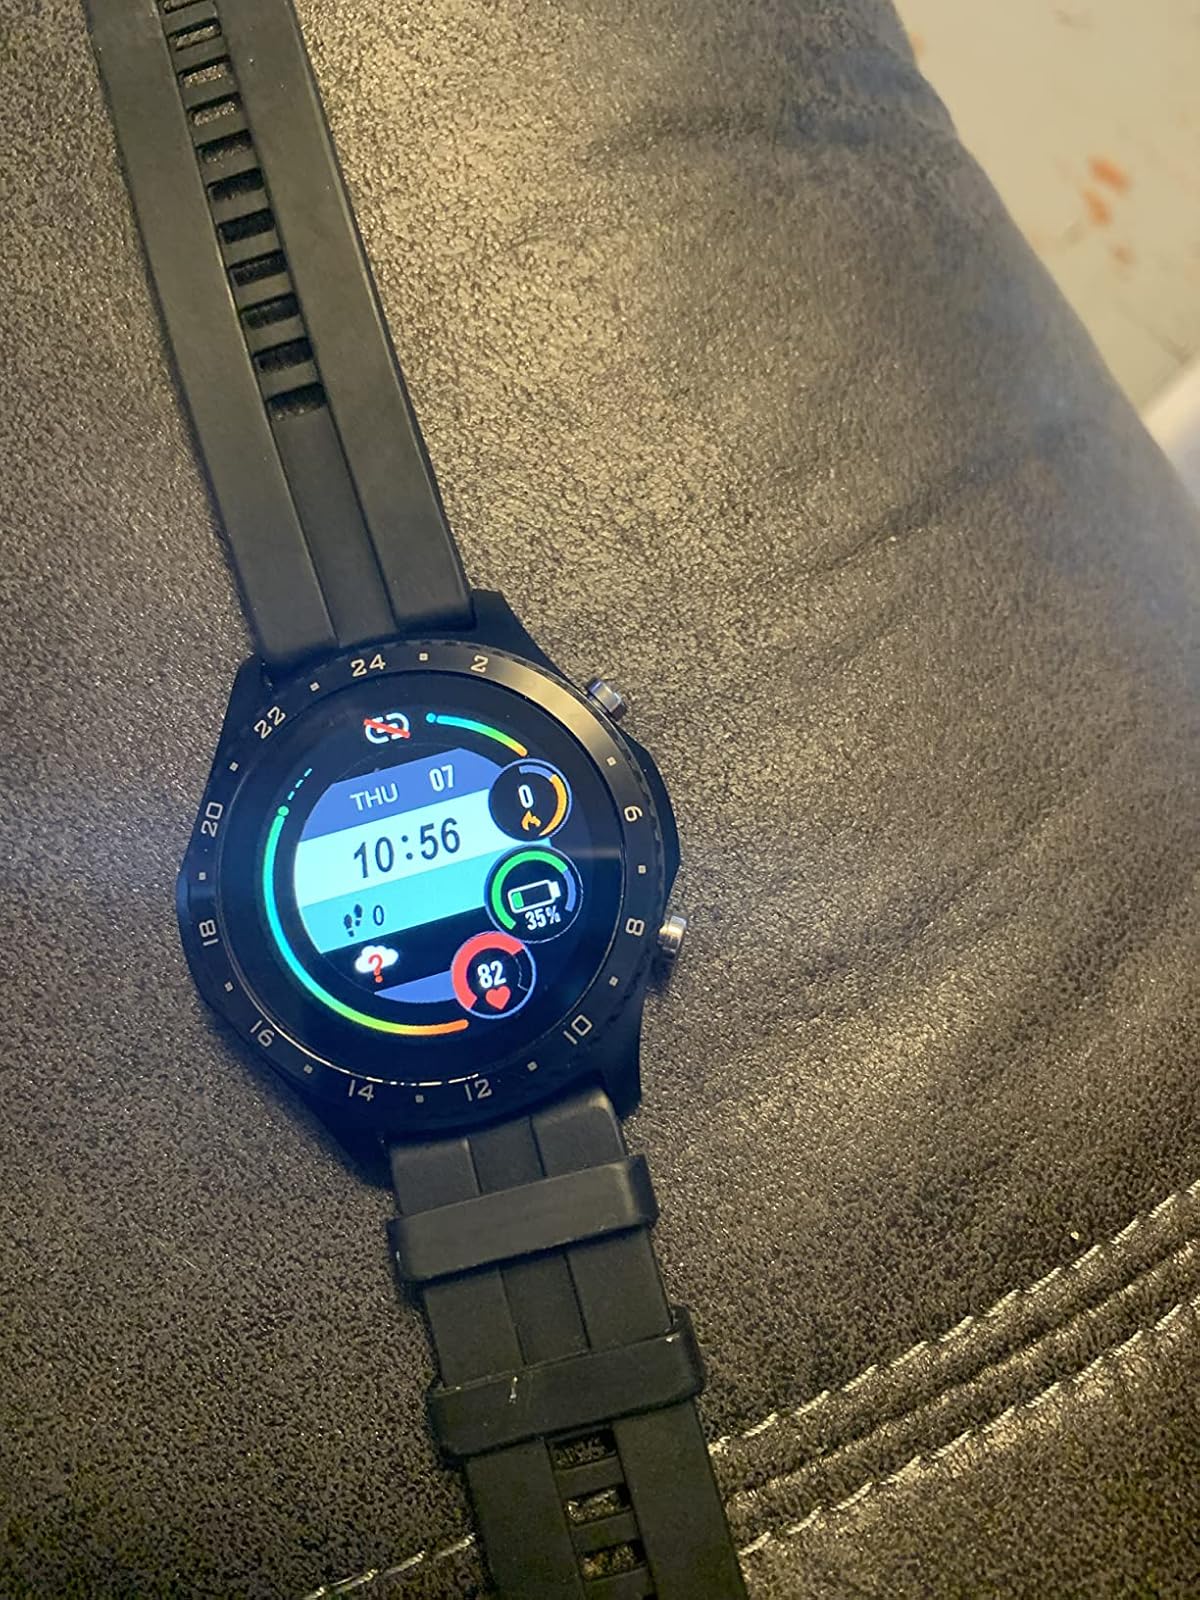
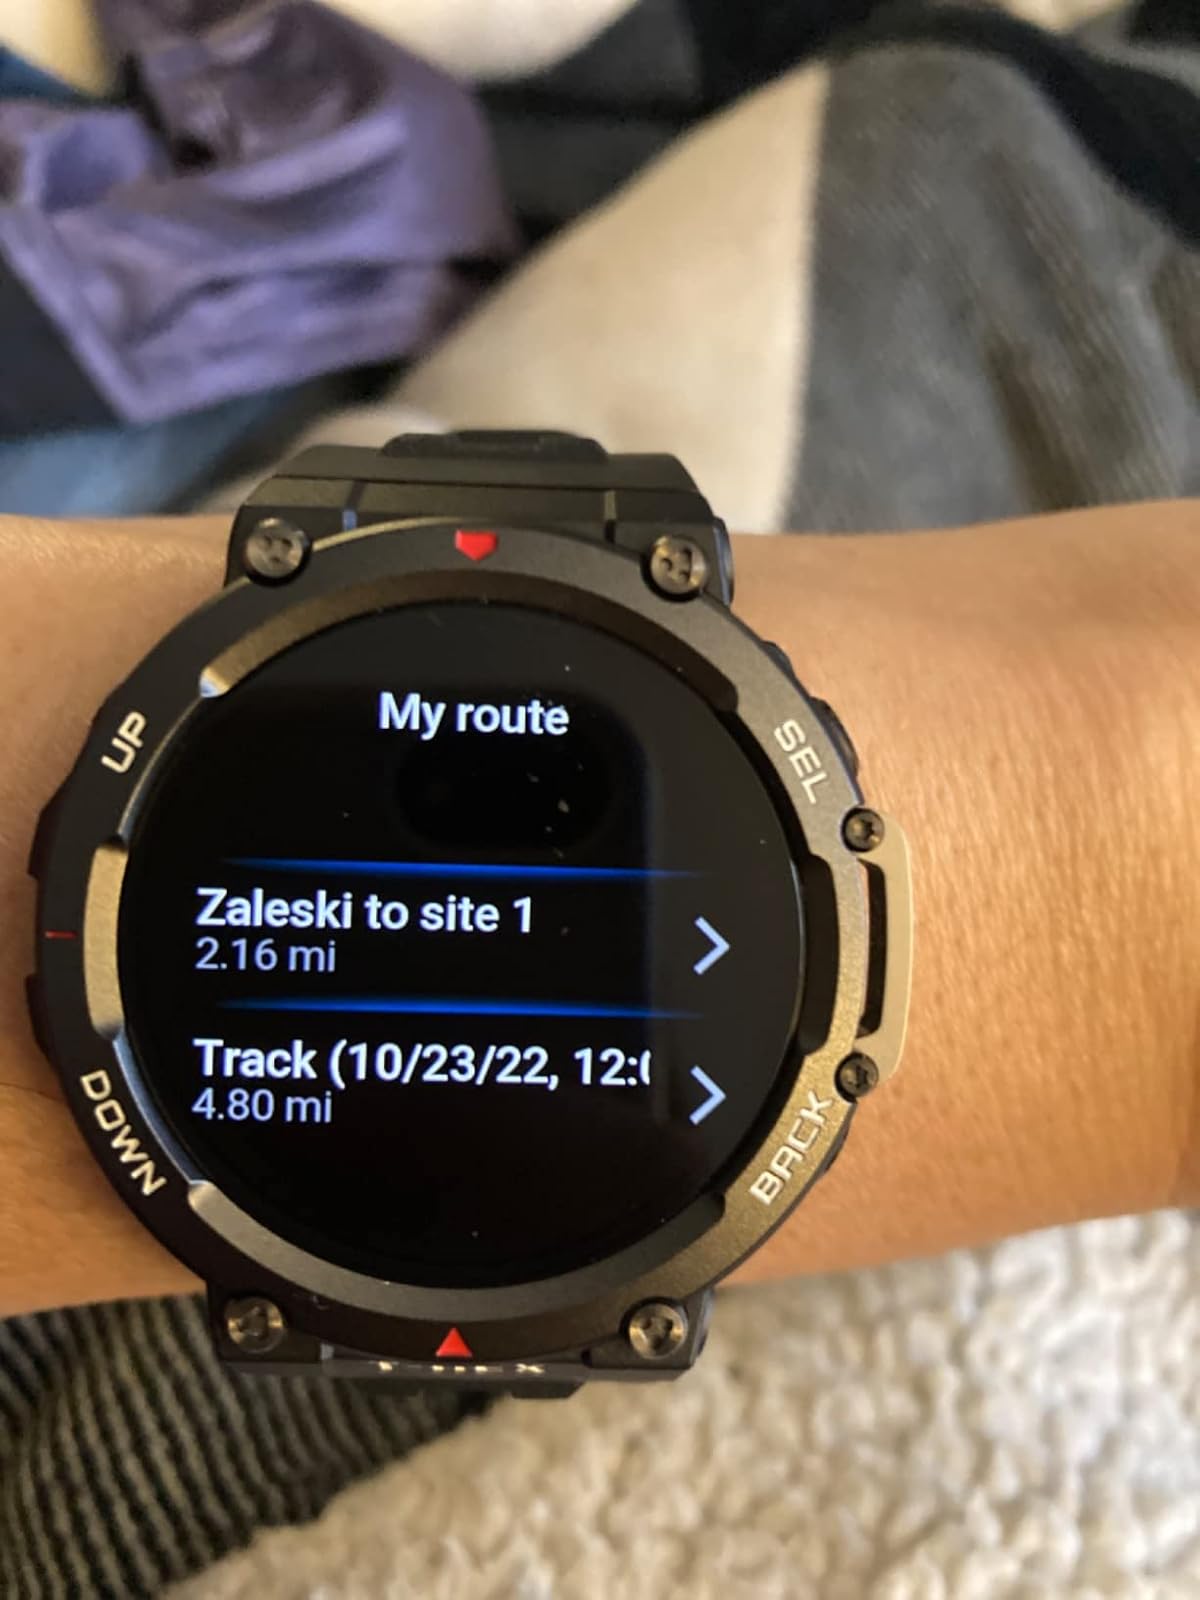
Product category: smartwatch
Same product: no